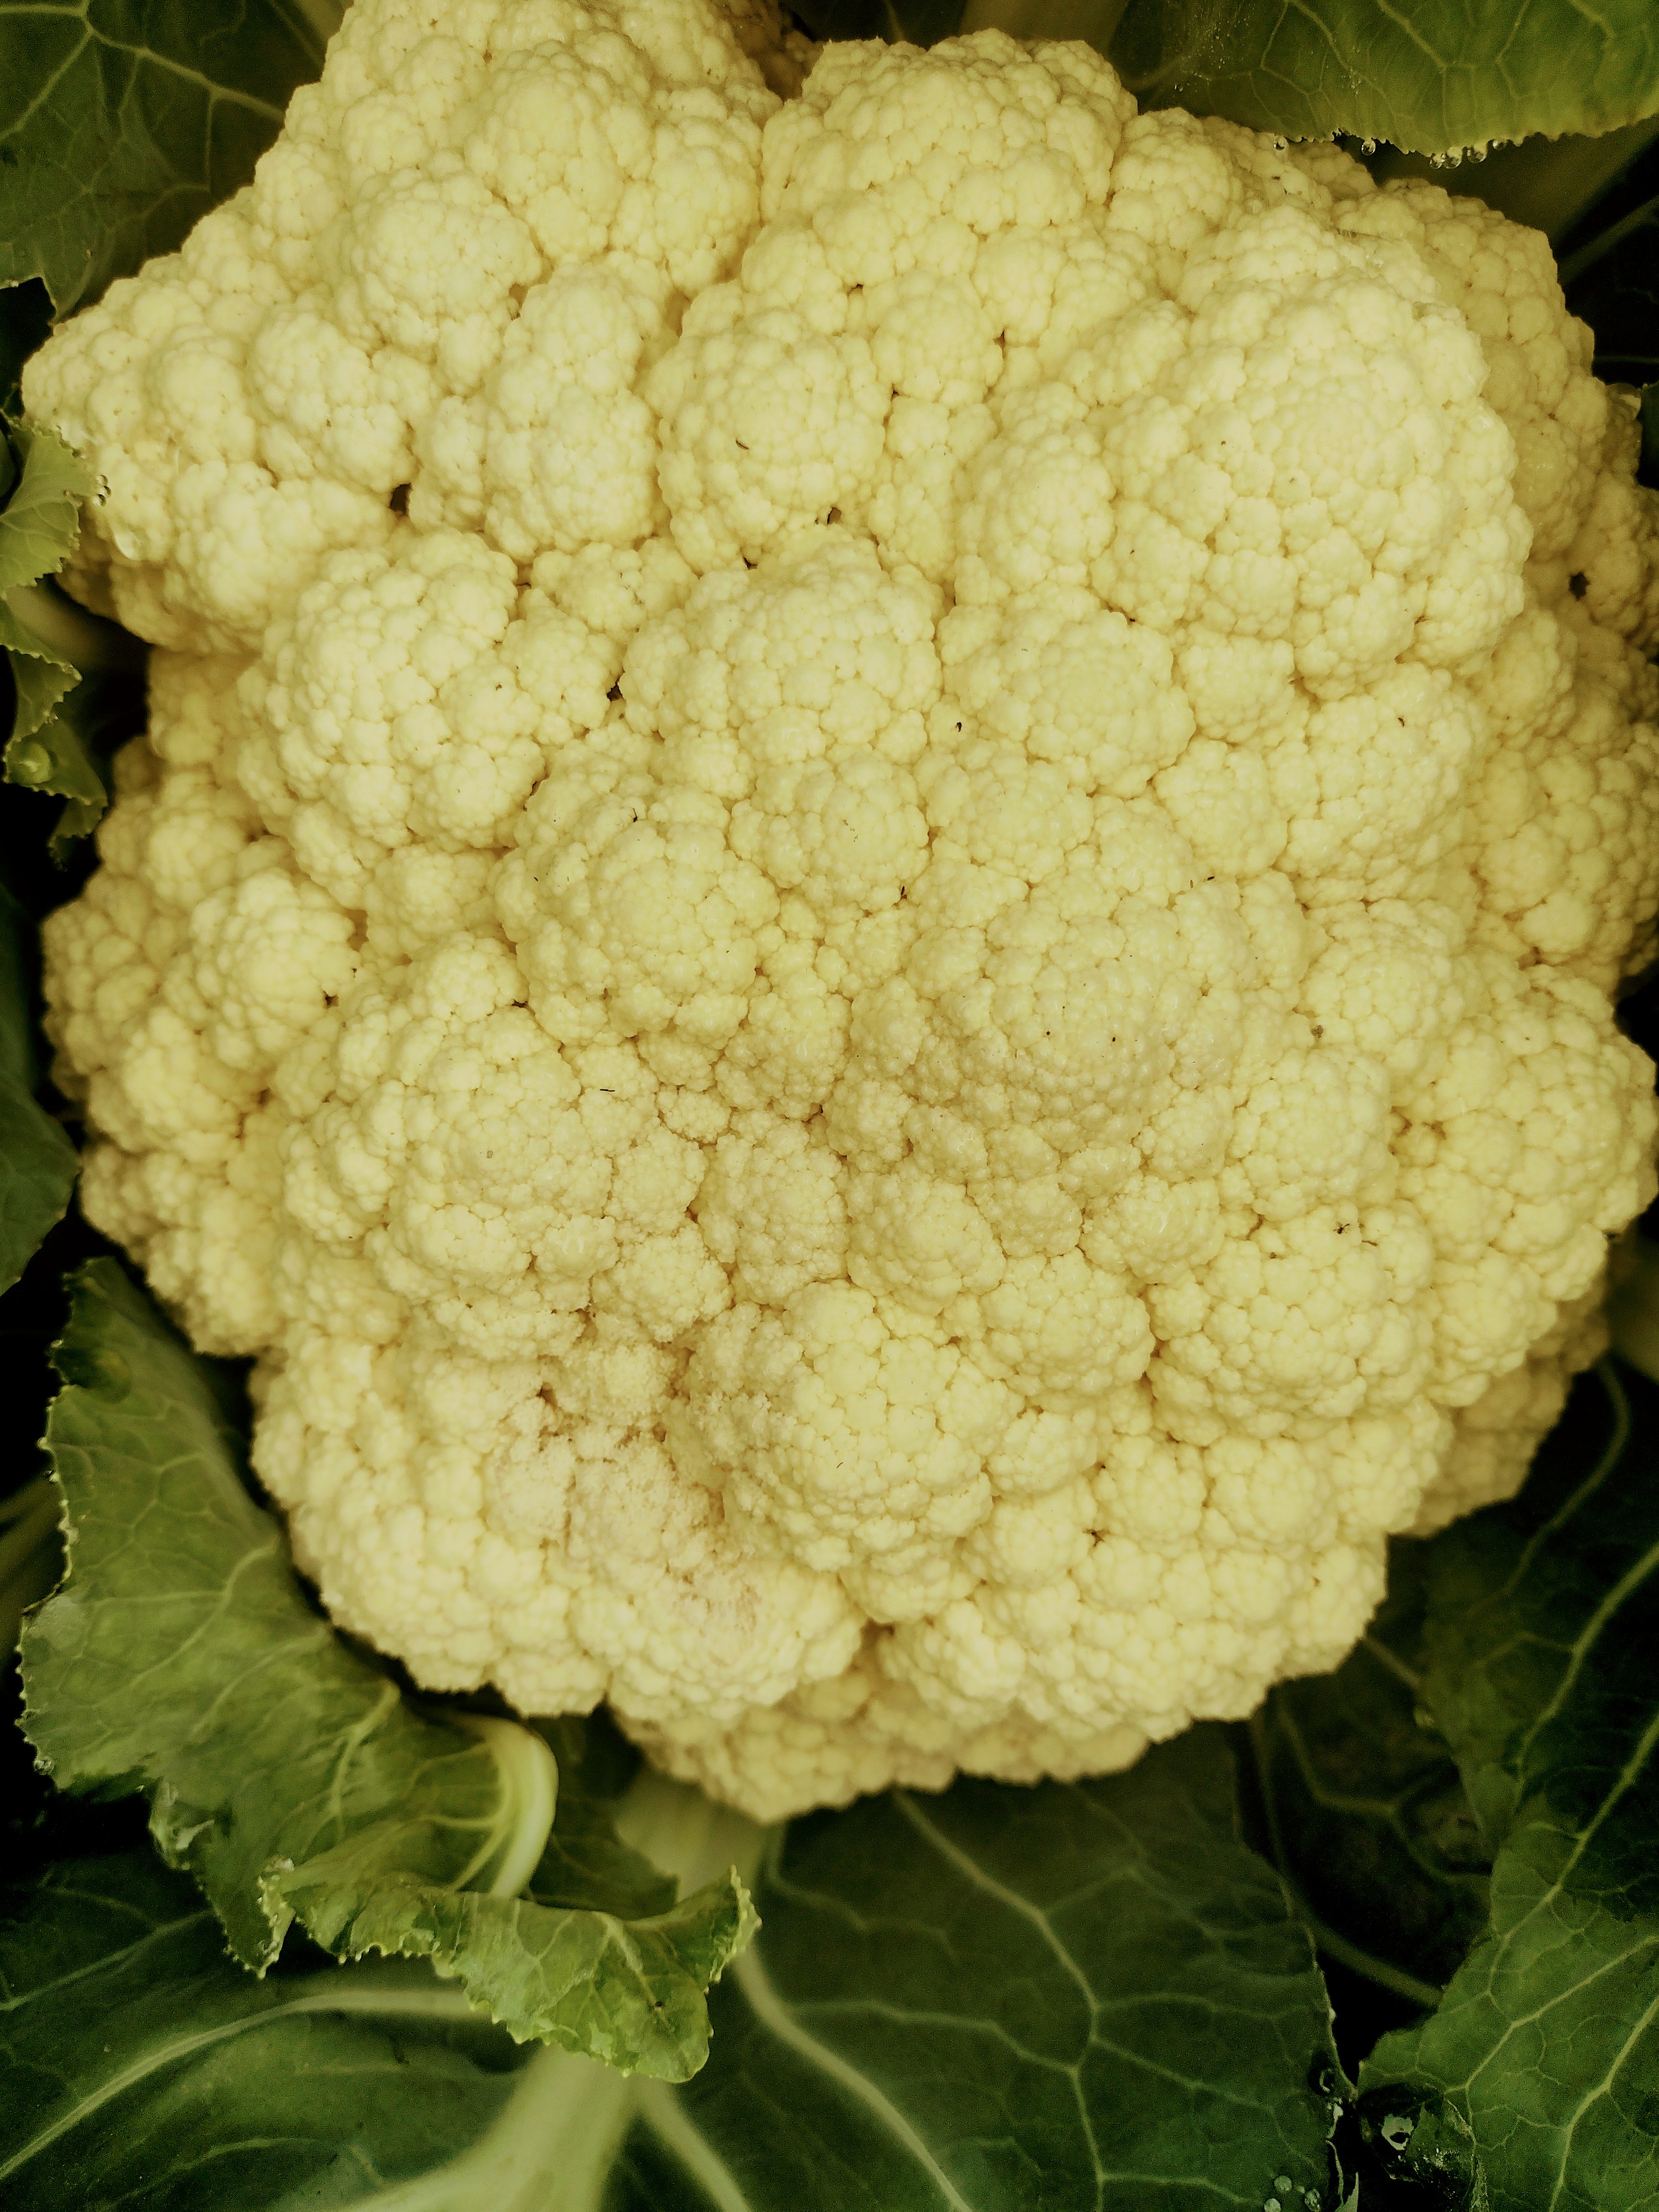
Label: No disease